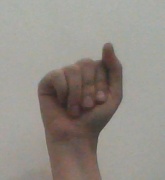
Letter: saad